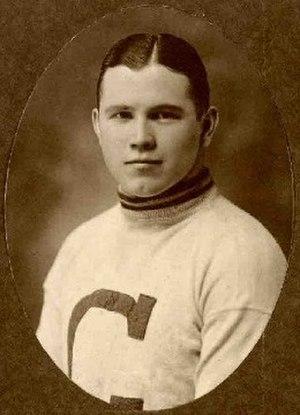
Duncan Brown Munro, surnommé Dunc Munro, est un joueur professionnel canadien de hockey sur glace qui évoluait au poste de défenseur et parfois à celui d'ailier gauche.